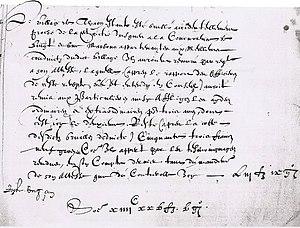
Extrait des comptes de Thaon-les-Vosges, année 1600
Thaon-les-Vosges est une ancienne commune française située dans le département des Vosges, en région Grand Est, devenue, le 1ᵉʳ janvier 2016, une commune déléguée de la commune nouvelle de Capavenir-Vosges.